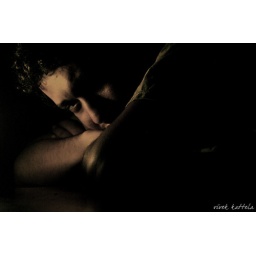
this was taken in the candle light!! under a mango tree in humpi!! a must see place!!